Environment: real
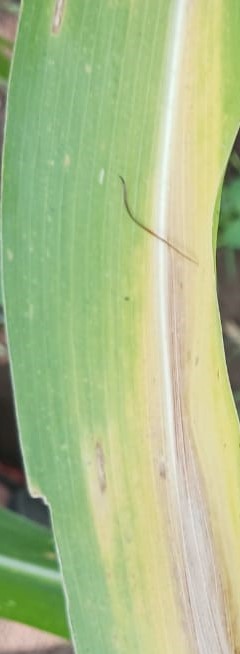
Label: nitrogen_deficiency